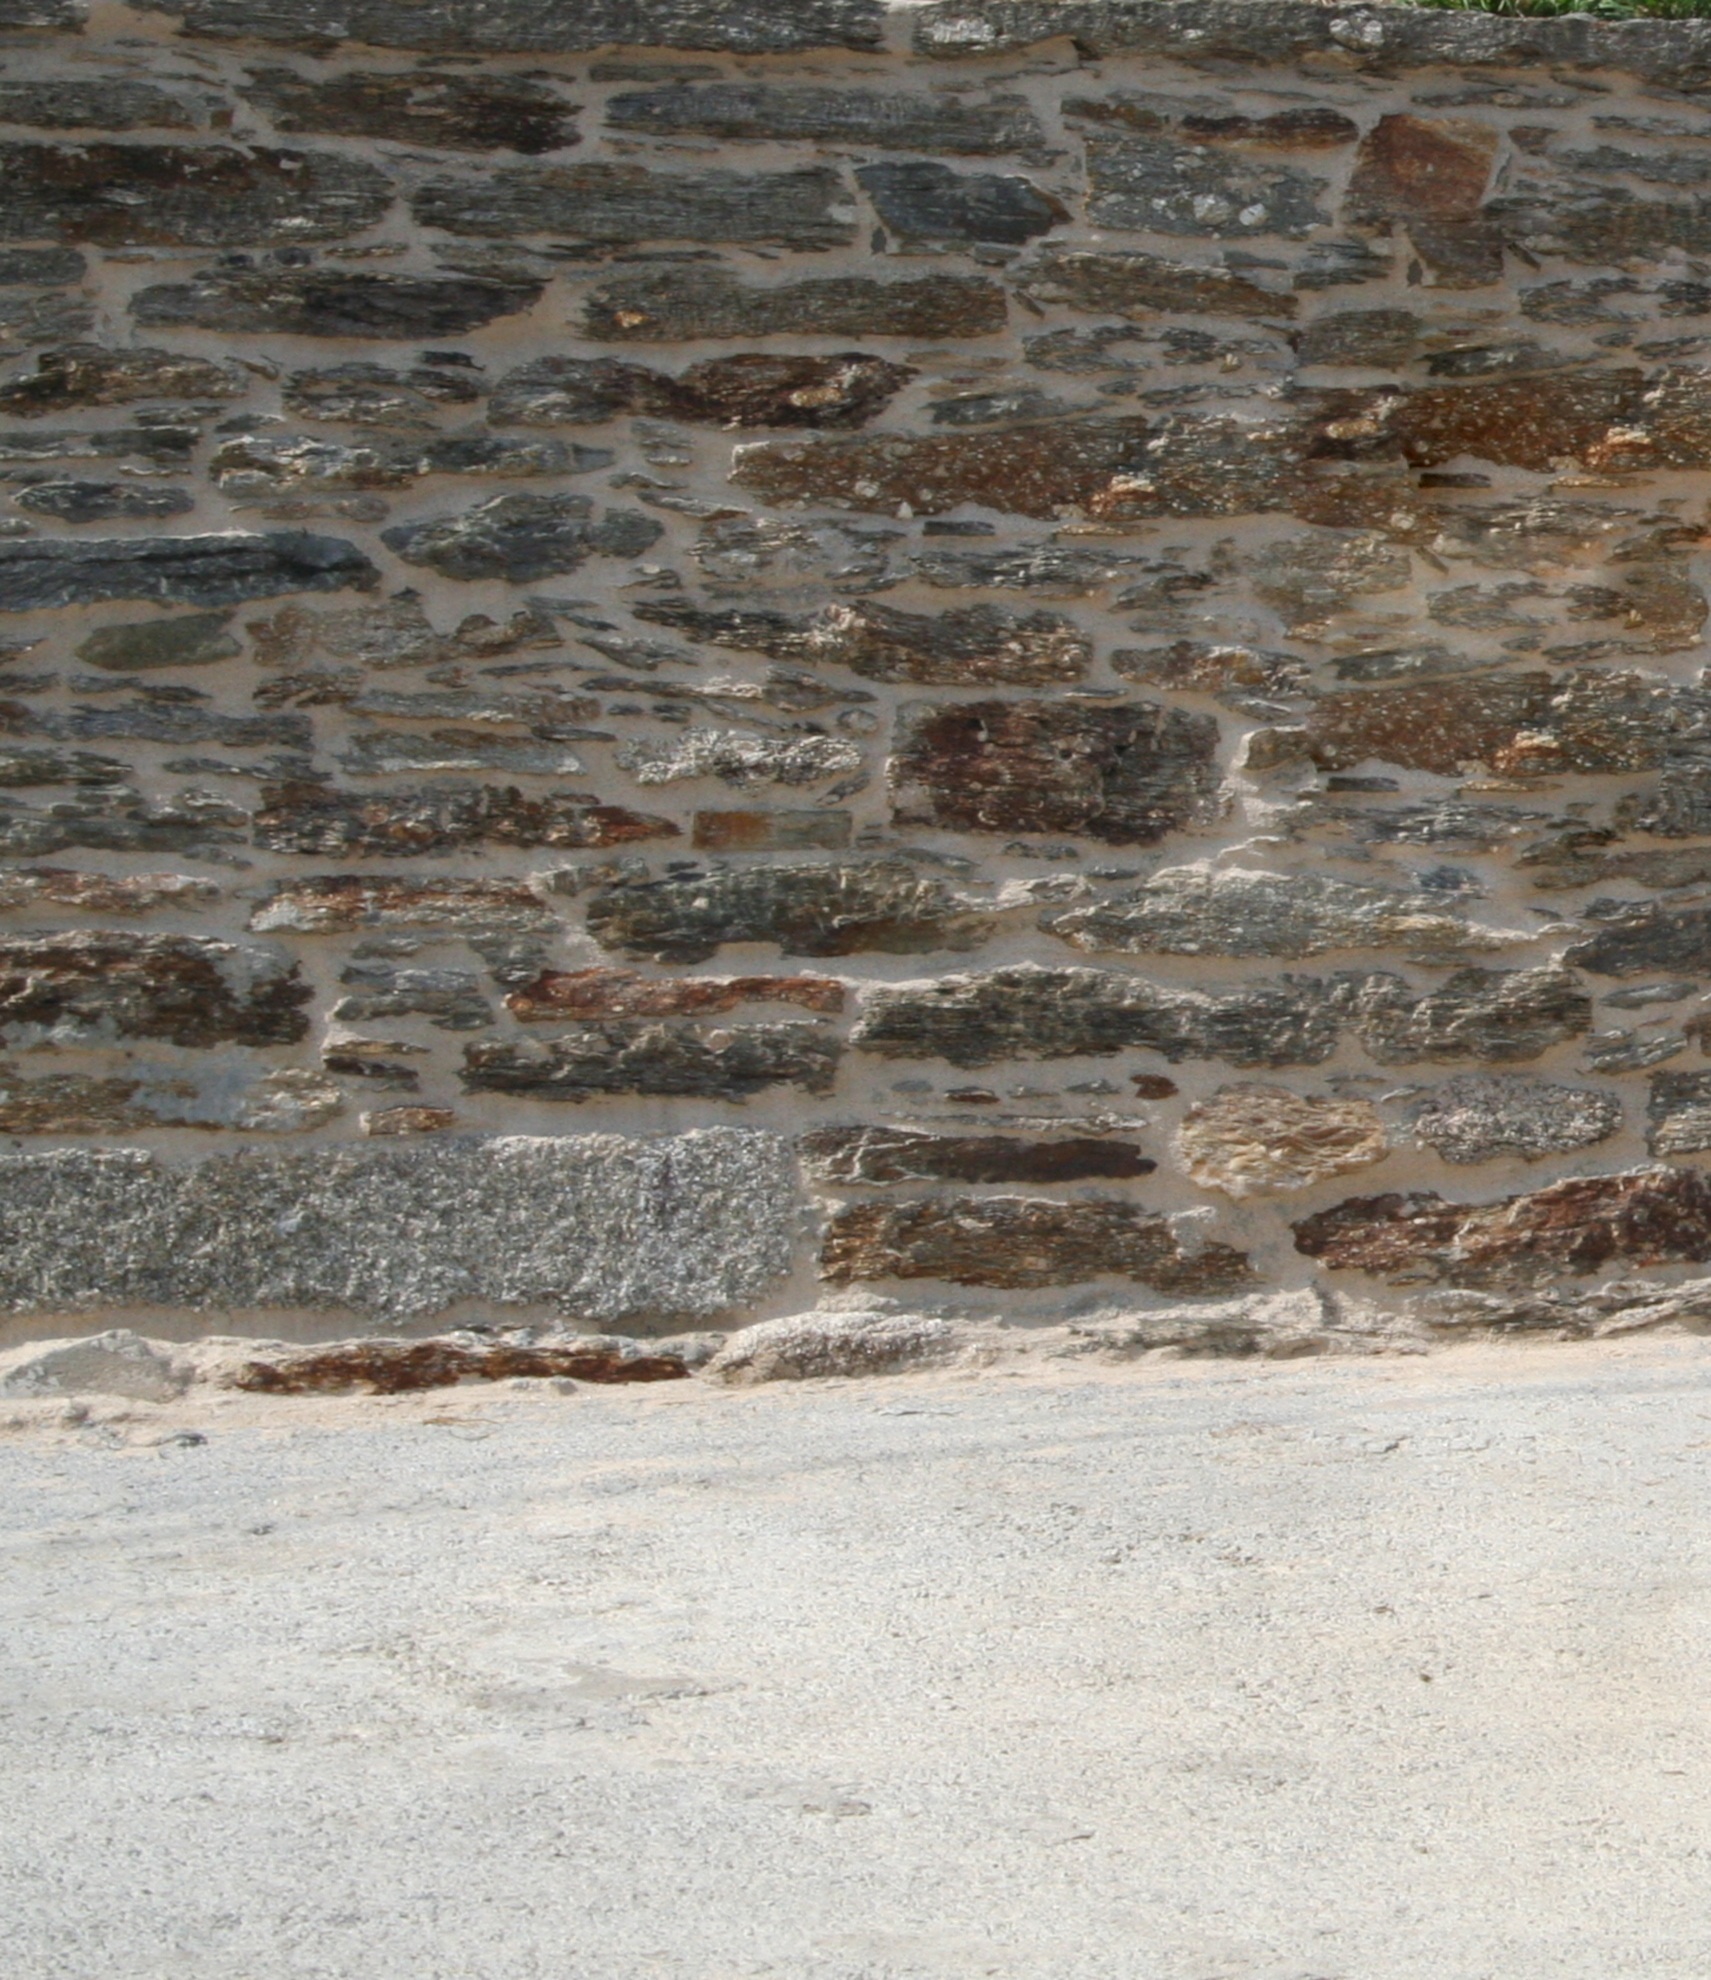
rock, wood, floor, wall, stone, soil, stone wall, brick, material, cement, flooring, road surface, tesxtura